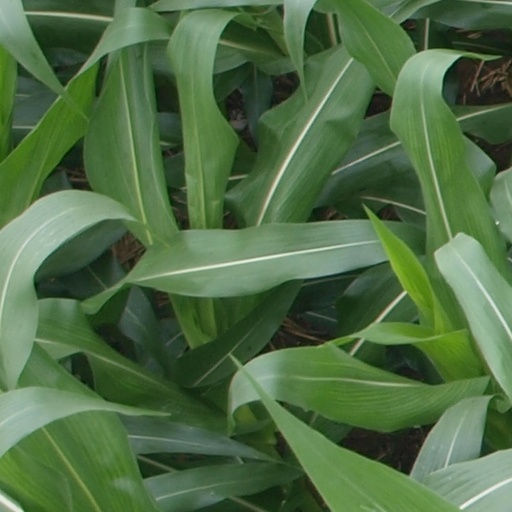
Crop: maize; corn